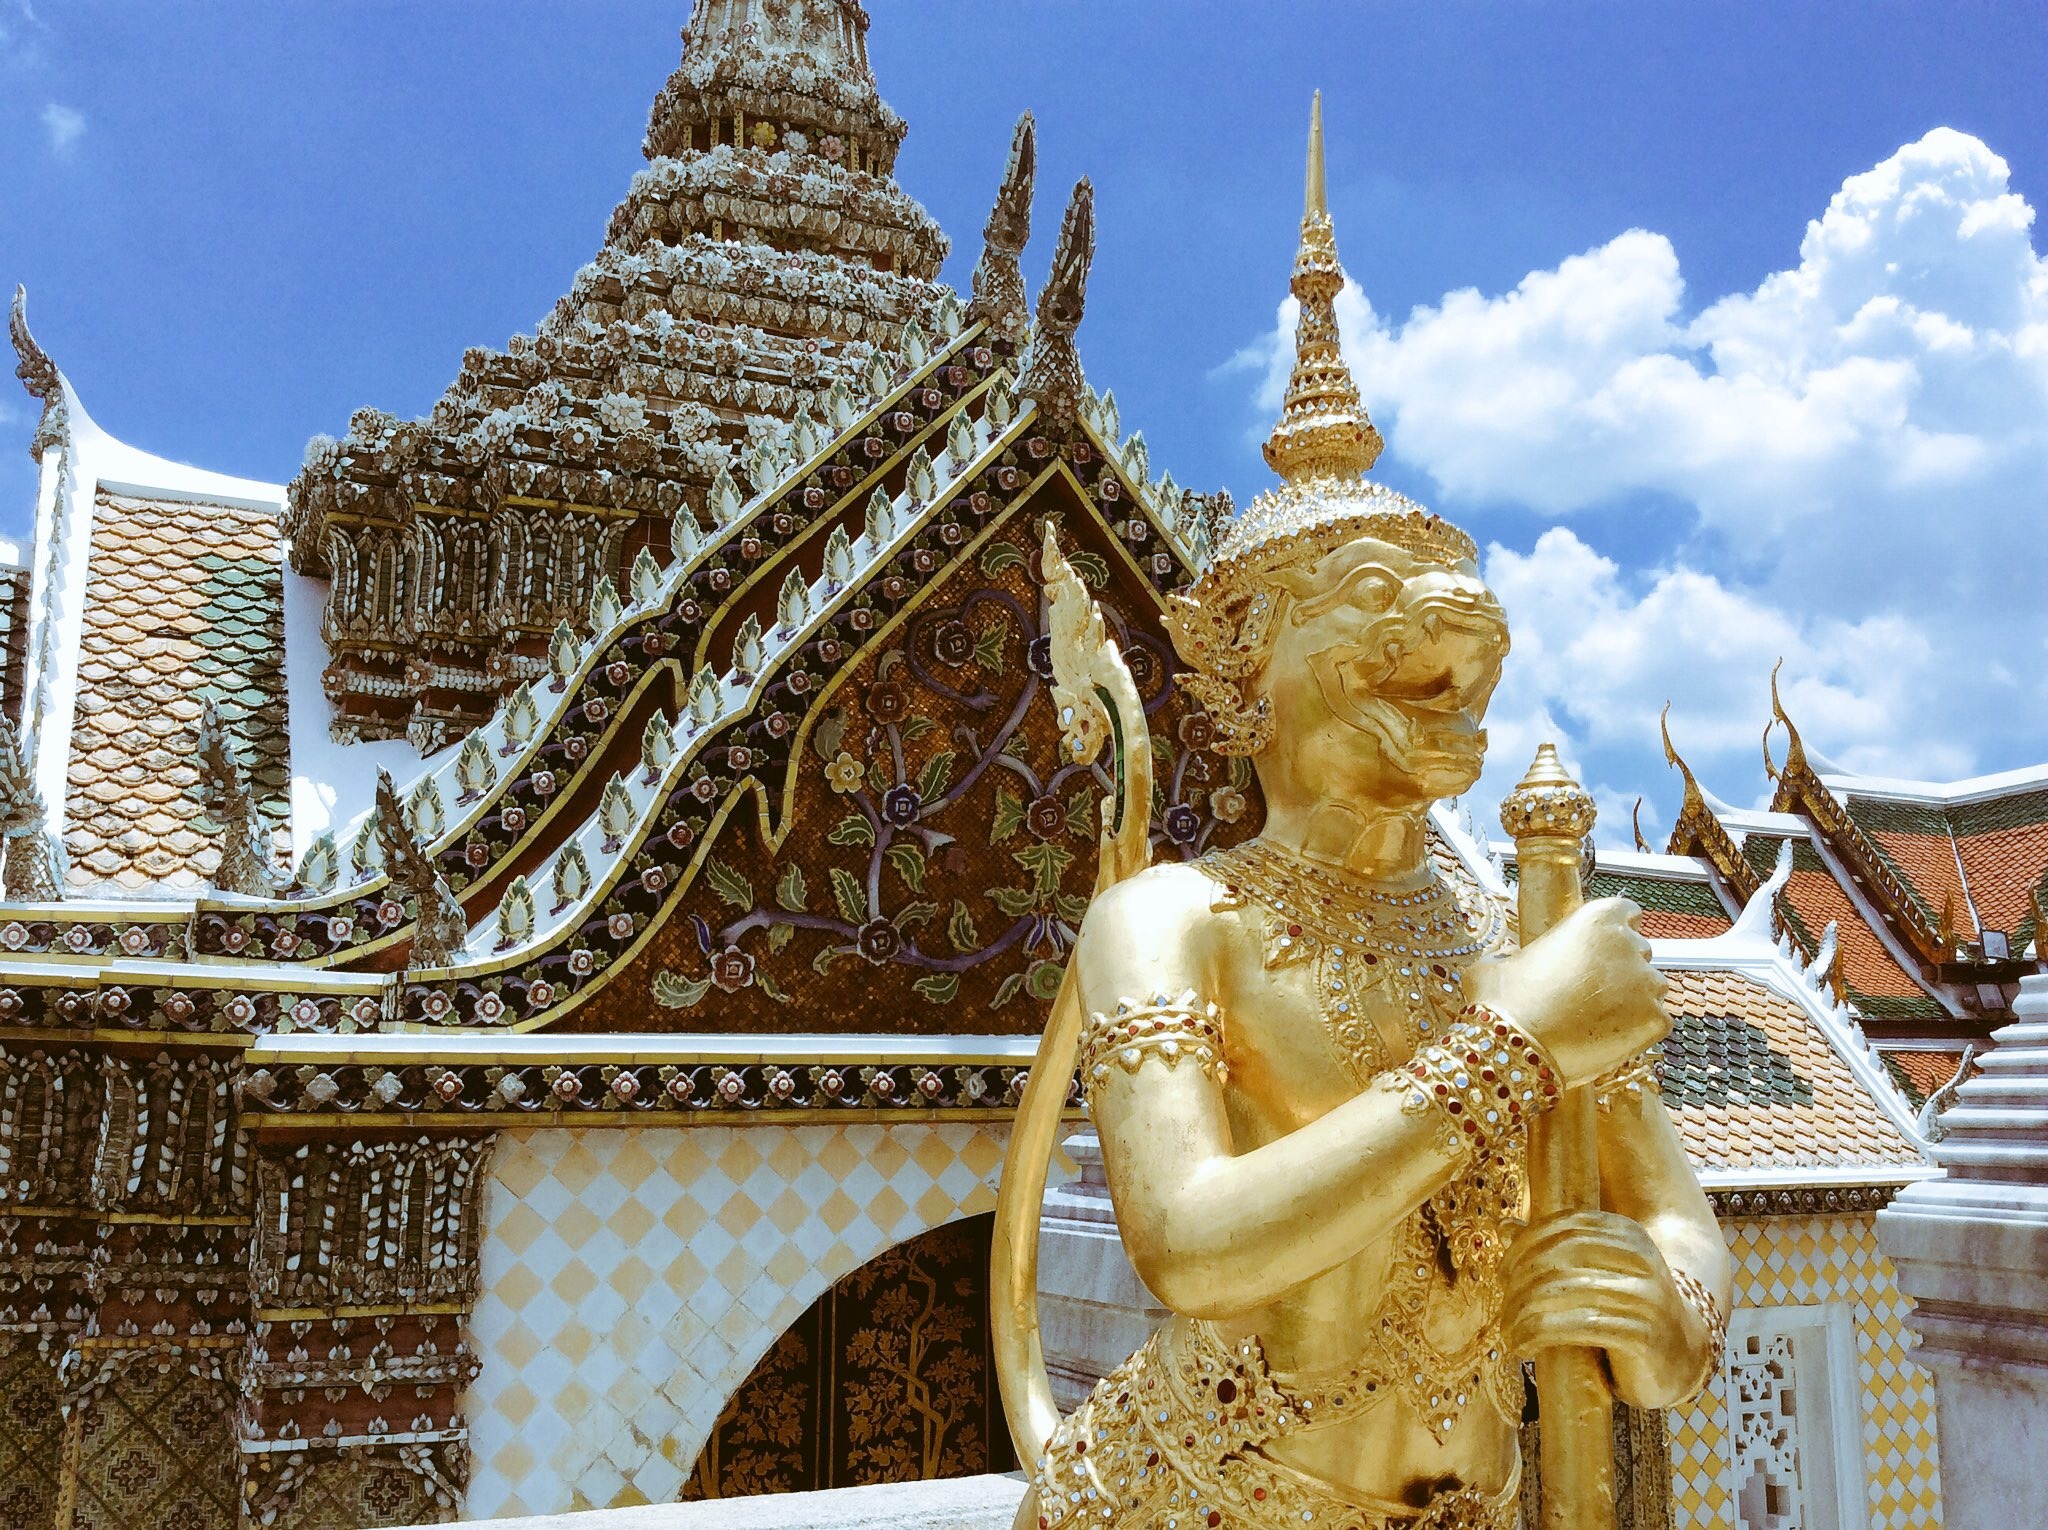
temple, landmark, historic site, building, hindu temple, place of worship, wat, palace, tourism, statue, tower, ancient history, pagoda, monument, gautama buddha